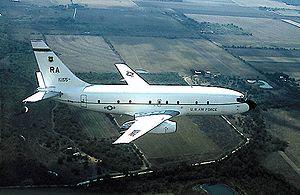
Le vol United States Air Force 21 était un vol entre Zagreb et Dubrovnik via Tuzla. Le Boeing T-43 qui assurait ce vol s'est écrasé le 3 avril 1996. Les 30 passagers et 5 membres d'équipage sont morts dans l'accident. Parmi les victimes, on compte Ronald Brown, alors secrétaire au Commerce des États-Unis.
Le Boeing T-43 est un avion d'entraînement américain conçu à partir du Boeing 737 et servant au sein de l'US Air Force pour la formation à la navigation des équipages.